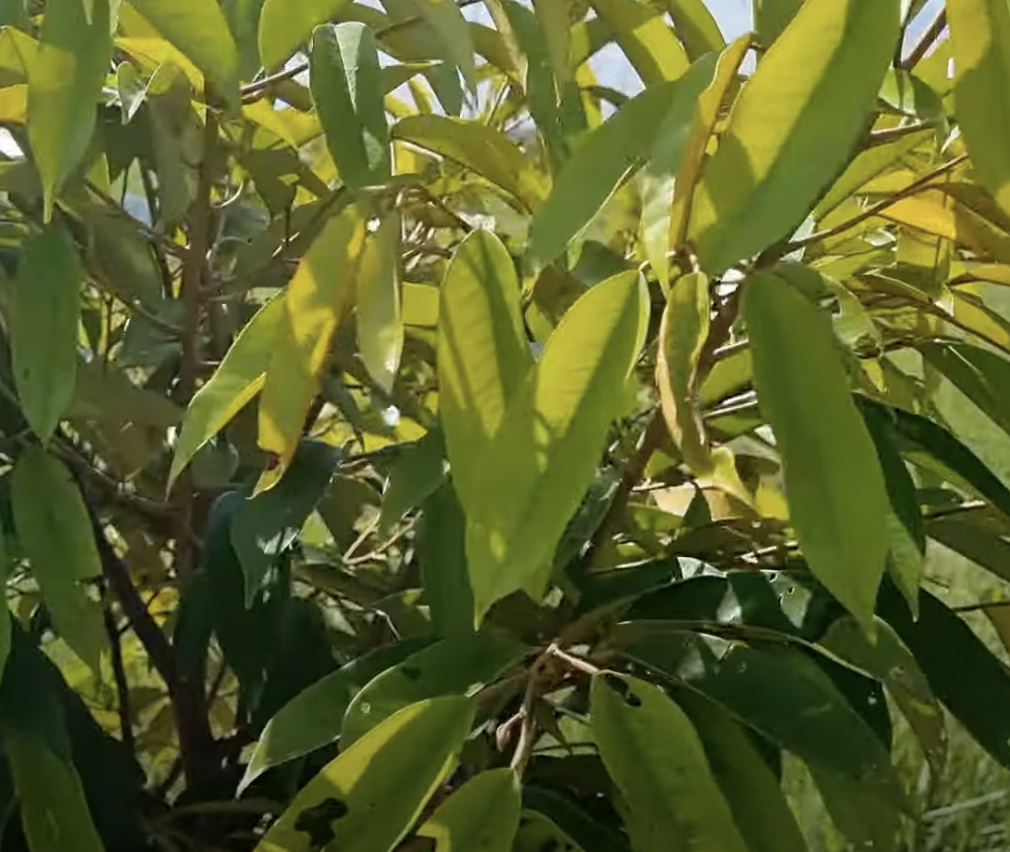
Label: yellow_leaf